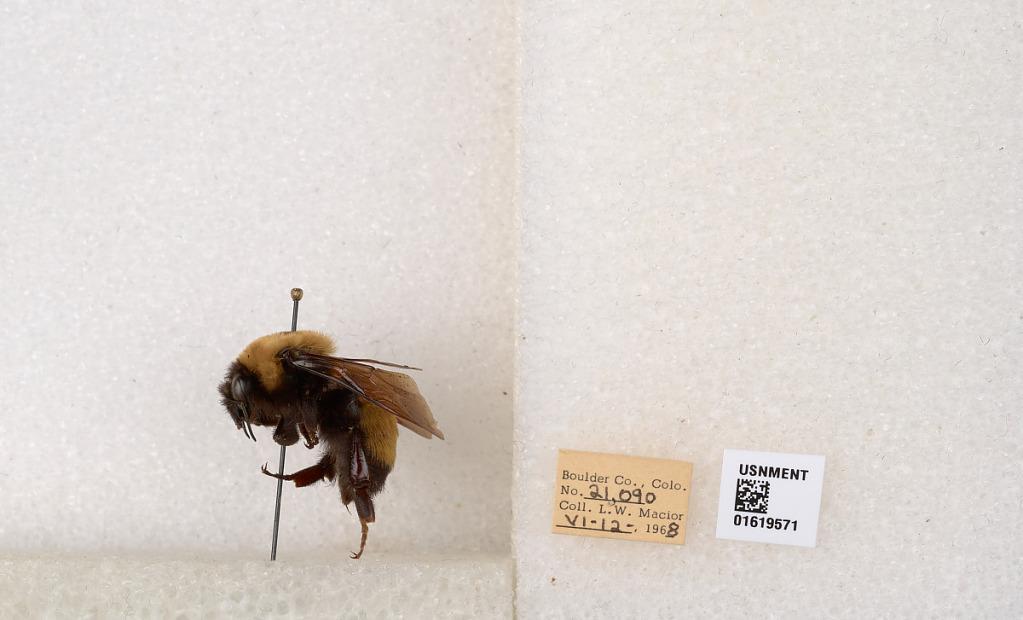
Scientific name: Bombus (Bombus) nevadensis Cresson